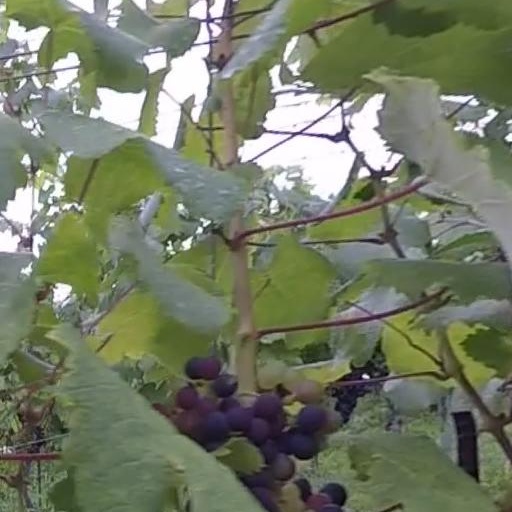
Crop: grape